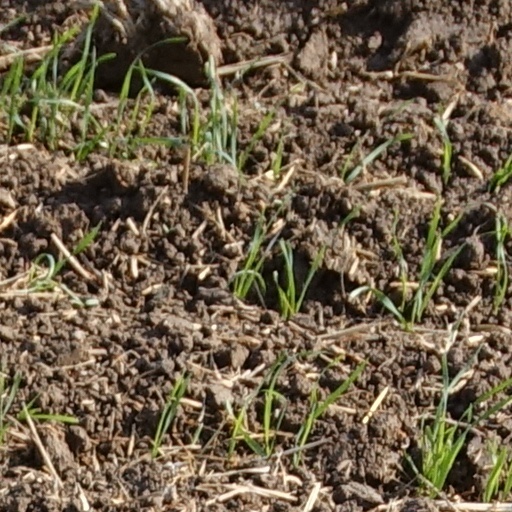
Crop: wheat